Poker run

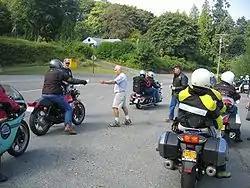
Riders at a checkpoint in the 2009 "Isle of Vashon TT" poker run.

A poker run is an organized event in which participants, usually using motorcycles, all-terrain vehicles, boats, snowmobiles, horses, on foot or other means of transportation, must visit five to seven checkpoints, drawing a playing card at each one. The object is to have the best poker hand at the end of the run. Having the best hand and winning is purely a matter of chance. The event has a time limit, however the individual participants are not timed.